Corvus Fusion

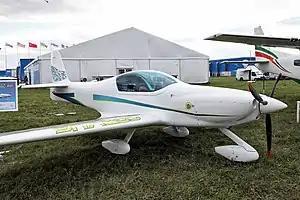

The Corvus Fusion is a two-seat, low wing, light sport aircraft produced by Corvus Hungary LLC in Italy.